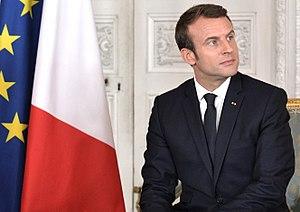
Le président français Emmanuel Macron, lors d'une rencontre avec le président russe Vladimir Poutine (Versailles). Русский: Президент Франции Эммануэль Макрон во время встречи с Президентом России Владимиром Путиным. Париж. Версаль.